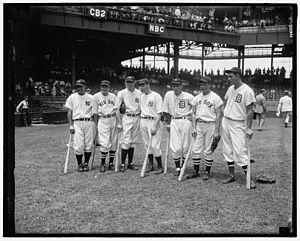
Joseph Paul Di Maggio, dit Joe Di Maggio, né Giuseppe Paolo Di Maggio le 25 novembre 1914 à Martínez en Californie et mort le 8 mars 1999 à Hollywood en Floride, est un joueur américain de baseball.